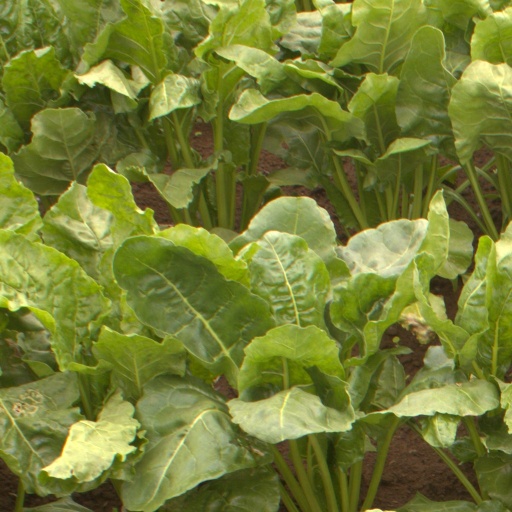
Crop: sugar beet